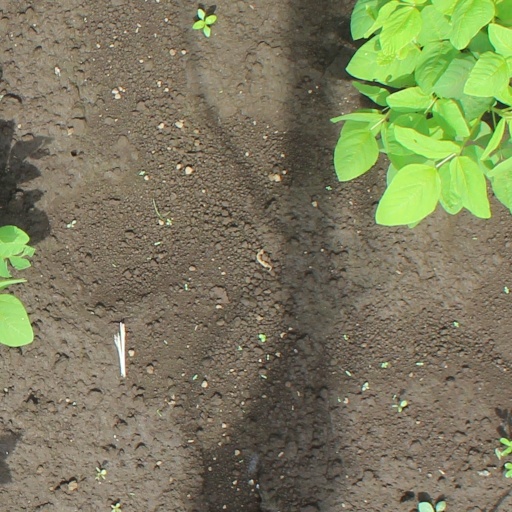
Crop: soybean